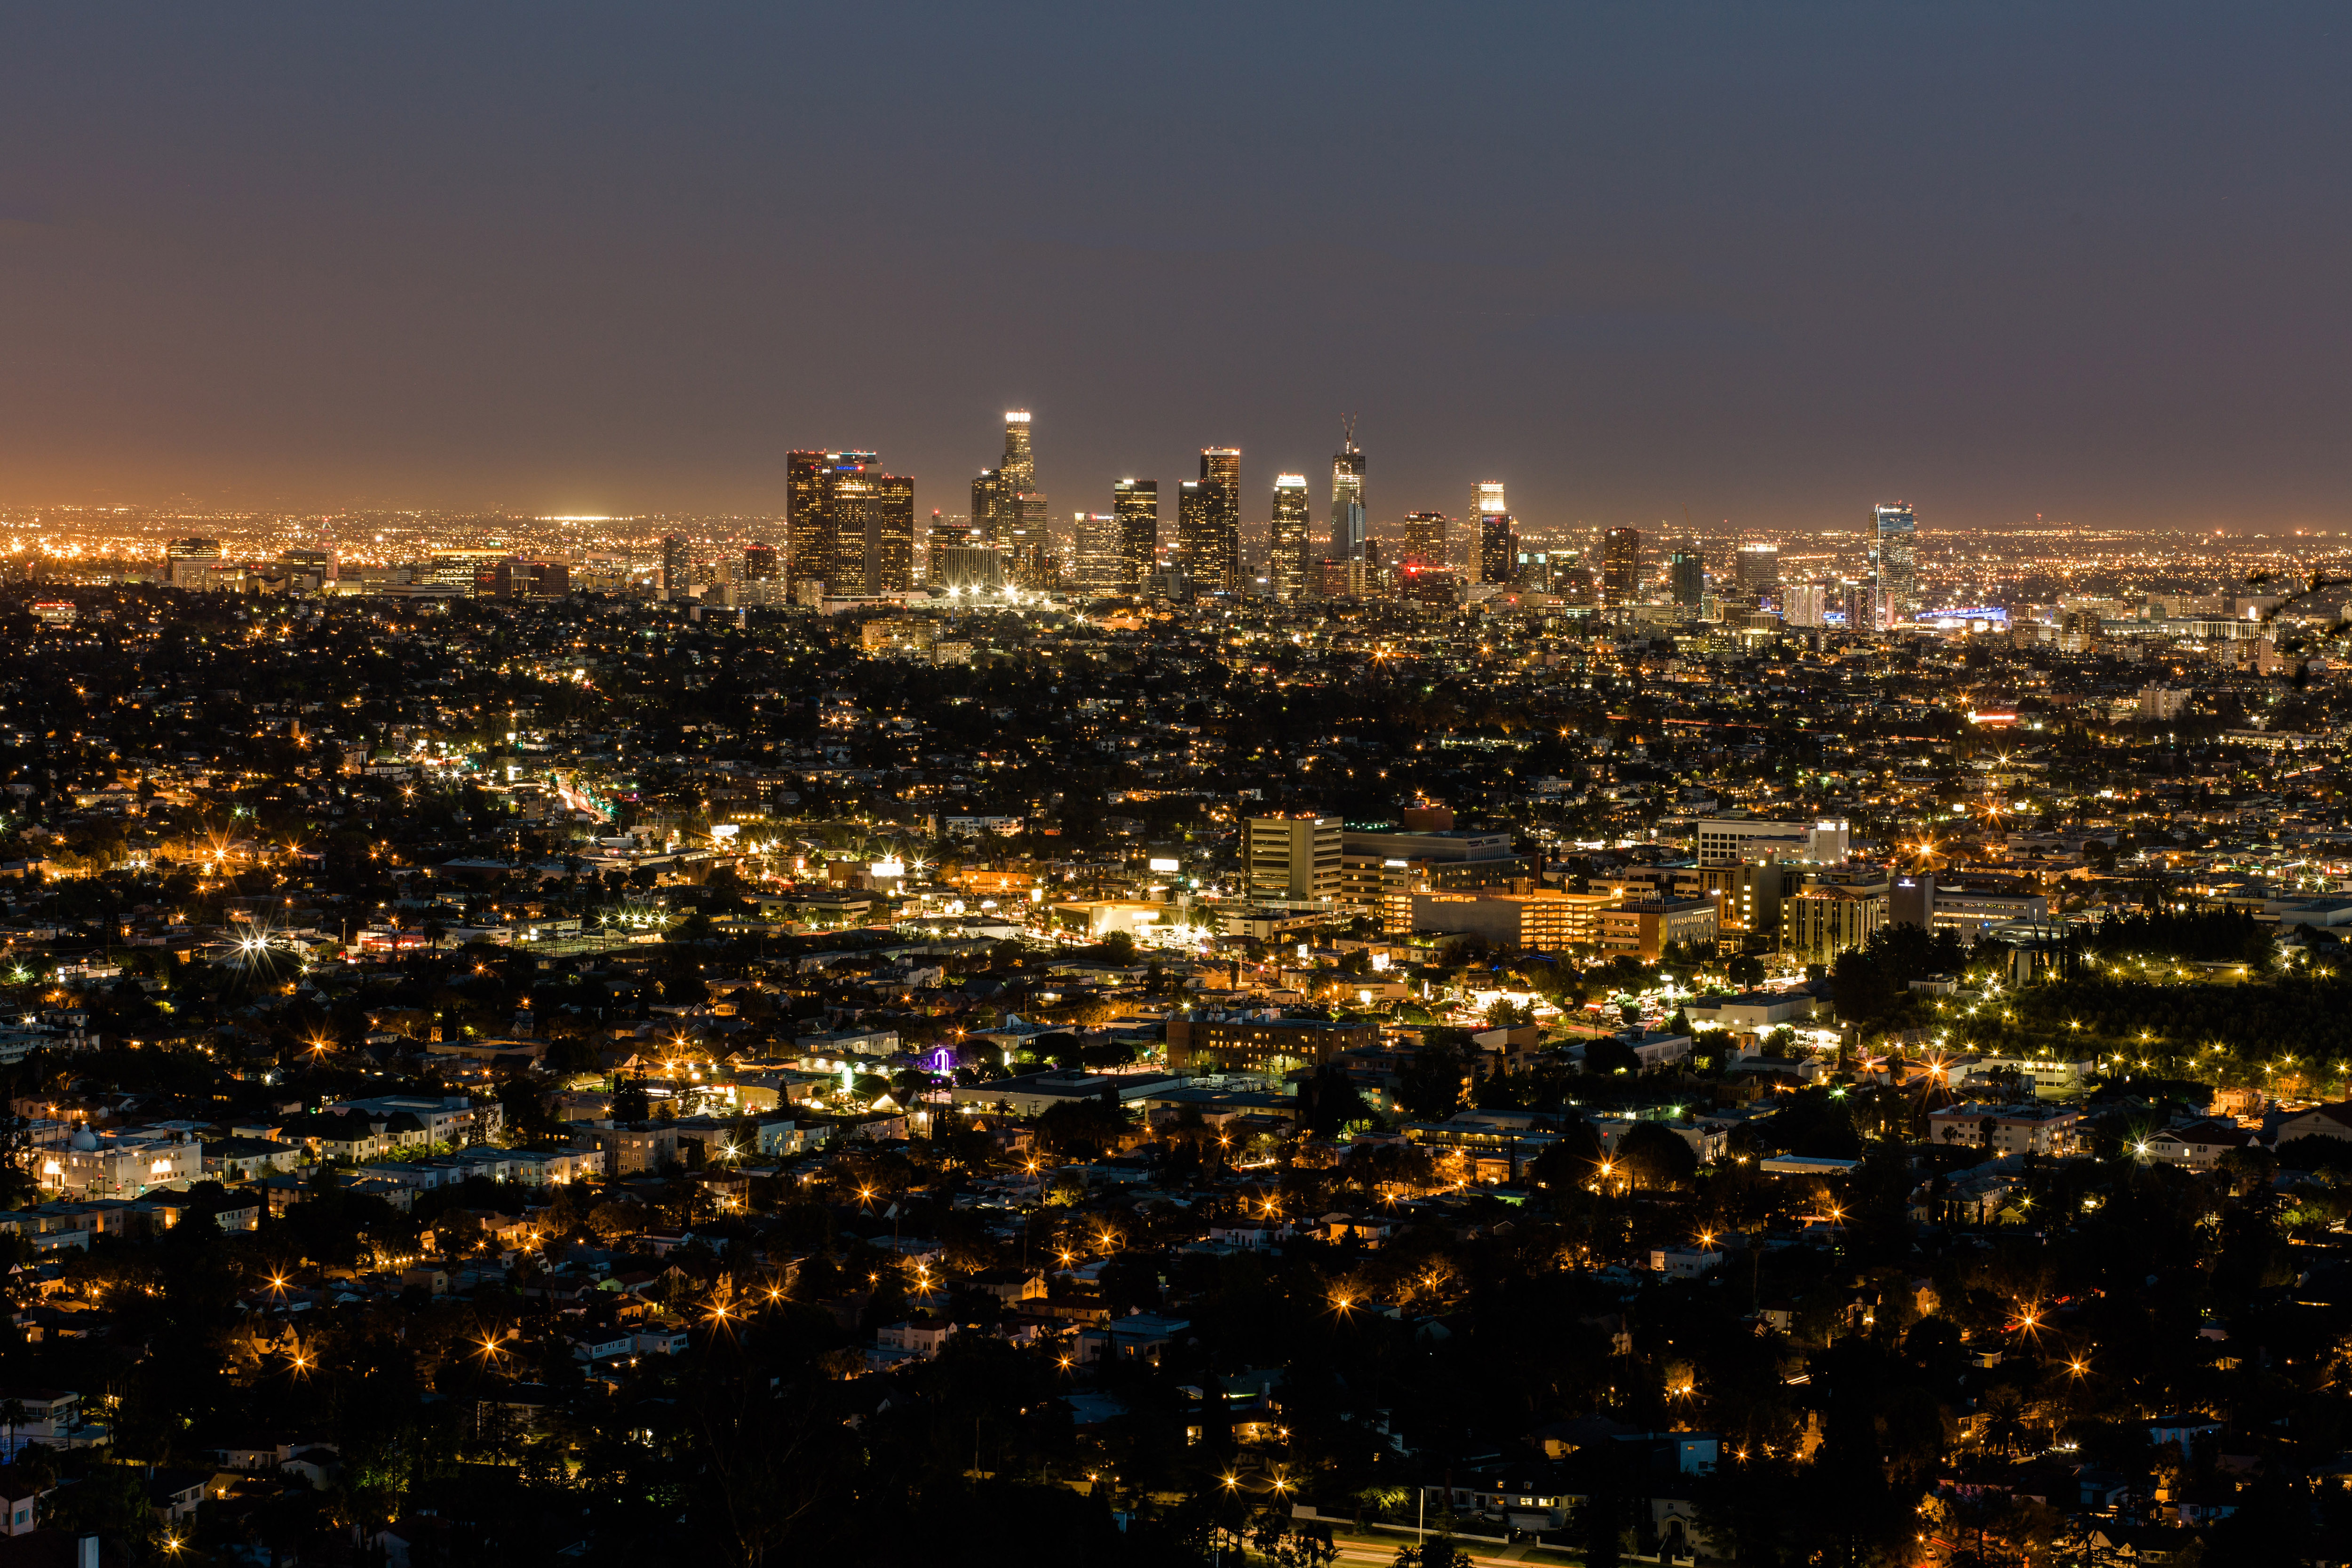
cityscape, city, metropolitan area, urban area, metropolis, night, skyline, sky, human settlement, tower block, downtown, landmark, skyscraper, aerial photography, residential area, building, suburb, evening, bird's eye view, dusk, horizon, photography, condominium, architecture, landscape, cloud, world, tower